Rough-skinned newt

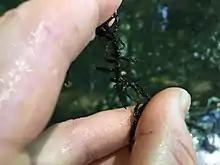
"Taricha granulosa" egg in moss observed near Pe Ell, Washington on May 22, 2017

The rough-skinned newt or roughskin newt (Taricha granulosa) is a North American newt known for the strong toxin exuded from its skin.